Sorø

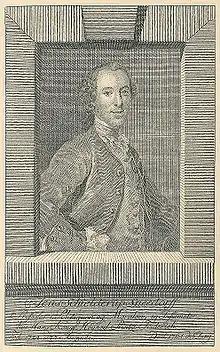
Jens Schielderup Sneedorff, 1764

Sorø is located on the main line Copenhagen–Fredericia railway line from Copenhagen to Funen and Jutland. Sorø railway station is located south of the town in the district of Frederiksberg, and offers direct InterCity services to Copenhagen, Funen and Jutland operated by the national railway company DSB.